Engadin

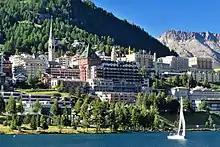
St. Moritz is the largest town in Engadine

To the north, another train route connects the Lower Engadine with Klosters (and Davos) in the Prätigau via the recently built Vereina Tunnel. And further via Landquart to Chur or Zürich. The capital of the Lower Engadine is the ski and spa resort Scuol at around . At the very end of the Engadine, a curvaceous mountain road through the deep gorge-like Val da Tschera, not build before 1912, connects to the remote, very secluded and duty-free ski resort Samnaun, which shares a huge ski area with Austrian Ischgl.